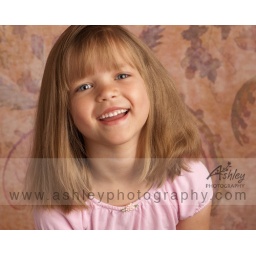
Beautiful laughing girl in pink shirt